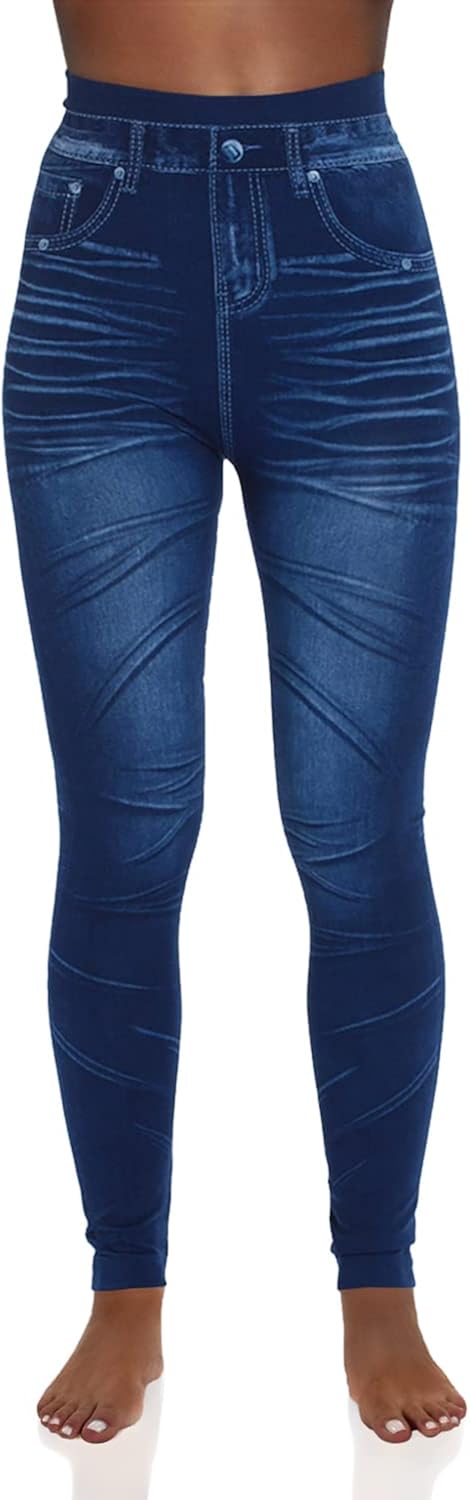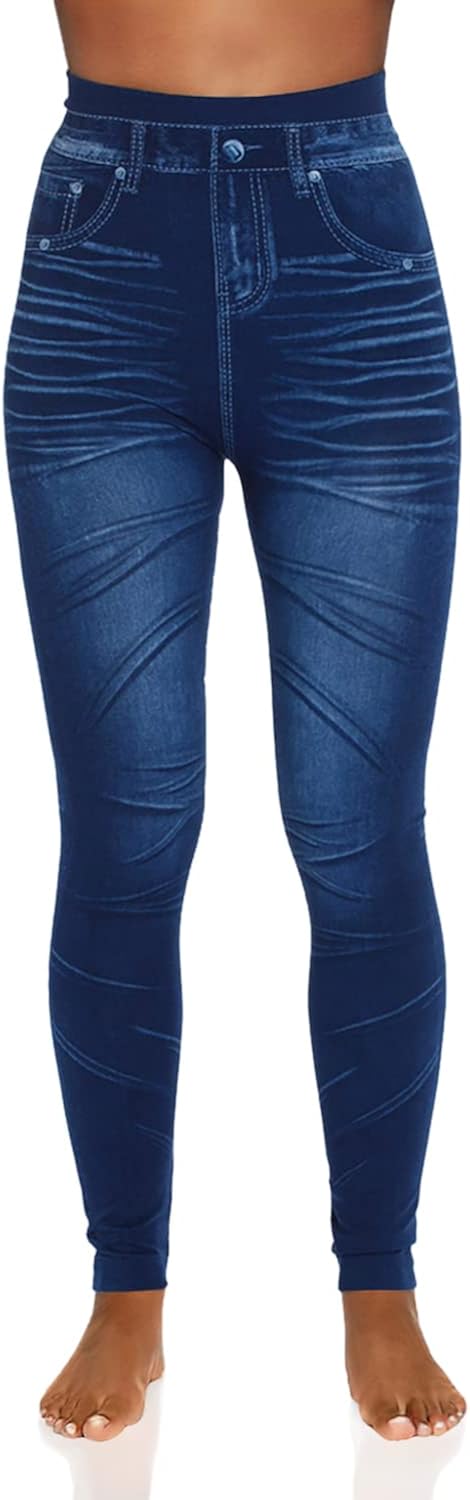
Just Love Jeggings for Juniors Comfortable Seamless Printed Leggings
Category: AMAZON FASHION
DENIM LOOK JEGGINGS YOU’LL JUST LOVE Style meets Comfort Love that jeans look but also love the comfort of leggings? These denim look jeggings give you the best of both worlds! We’ve designed them using stretch denim fabric consisting of 95% polyester and 5% spandex. This makes them look like jeans, feel like tights, and allow you to step out of the house in comfort-laden style. Choose between distressed, basic washes, floral prints, checkered racing stripe, vertical stripes and pearls to upgrade your casual wardrobe with pants you’ll love to rock. Experience the Versatility The beauty of these denim look leggings? The ability to wear them with just about anything. Whether you feel like pairing the jeggings with a blouse, tank, sweater or blazer; with boots, heels, flats, or sneakers, you have the freedom to do so. The genesis of all this versatility lies in the structure of the pants themselves. The printed jean patterns give the jeggings a real pants look to create a flattering silhouette whether worn with short or long tops. Go ahead, get denim jeggings that complement most items in your closet. Here are more reasons to love these pants: - Available in a variety of patterns. - Have an elastic waist for a proper fit. - True Junior Sizing. - Made with great attention to detail for a clean look. - Handle well in the wash without losing their color or softness. Click ‘Add to Cart’ now to get your denim jeggings completely risk-free!
Features: 5% Spandex | Pull On closure | Hand Wash Only | UPGRADE YOUR WARDROBE: Rock that jeans look without any of the discomfort. These stretch jeggings are a must-have in any woman’s closet. Pair them with your favorite top and those killer shoes to create a casual outfit oozing comfy style. Available in prints that create the look of a basic jean, distressed denim, floral prints and even stripes and pearls. | COMFORT YOU’LL LOVE: Whether you’re indoors or out and about, the stretchy legging fabric treats you to all-day comfort. Made using a blend of 95% polyester and 5% spandex, it lets your skin to breathe and allows you to move without restrictions. | GREAT FIT: Whether you’re petite, plus size or somewhere in between, you’ll find great-fitting skinny jeggings from our size range. The pants have an elastic waist and are designed to hold up well in the wash. This means you get to experience a comfy fit and impressive durability. These are JUNIOR SIZEING, so you may want to SIZE UP. | VERSATILITY: We’ve designed our jean leggings with mock back pockets. The result? More structure that gives you the freedom to wear them with all kinds of blouses or even tuck in your tops. 2 mock pockets on the front round off the versatile look. | BEST VALUE: Just Love is all about giving you the latest fashion at the best prices around. Our women’s clothing is backed with a total satisfaction guarantee; because leaving you with a smile is what we’re all about. Click ‘Add to Cart’ now to slip into stylish comfort 100% risk-free!